Dorothy Cottrell

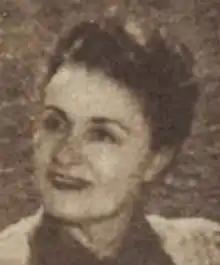
Dorothy Cottrell in 1953

Ida Dorothy Ottley Cottrell (16 July 1902 – 29 June 1957) was an Australian writer. Born in Picton, she contracted infantile paralysis as a child and spent the rest of her life in a wheelchair. Cottrell married Walter Mackenzie Cottrell on 23 May 1922. Her first novel, "The Singing Gold", was published in 1928. She wrote a story "Wilderness Orphan" (1936) which was the basis for the feature film "Orphan of the Wilderness" (1936). She lived for a time in the US and also worked as an artist and cartoonist.